Jack Sheppard

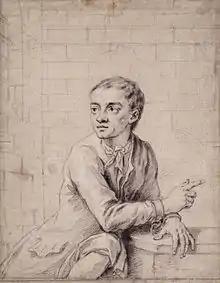
Chalk and pencil sketch of Sheppard in Newgate Prison, attributed to Sir James Thornhill, 1723

John Sheppard (4 March 1702 – 16 November 1724), nicknamed "Honest Jack", was a notorious English thief and prison escapee of early 18th-century London.